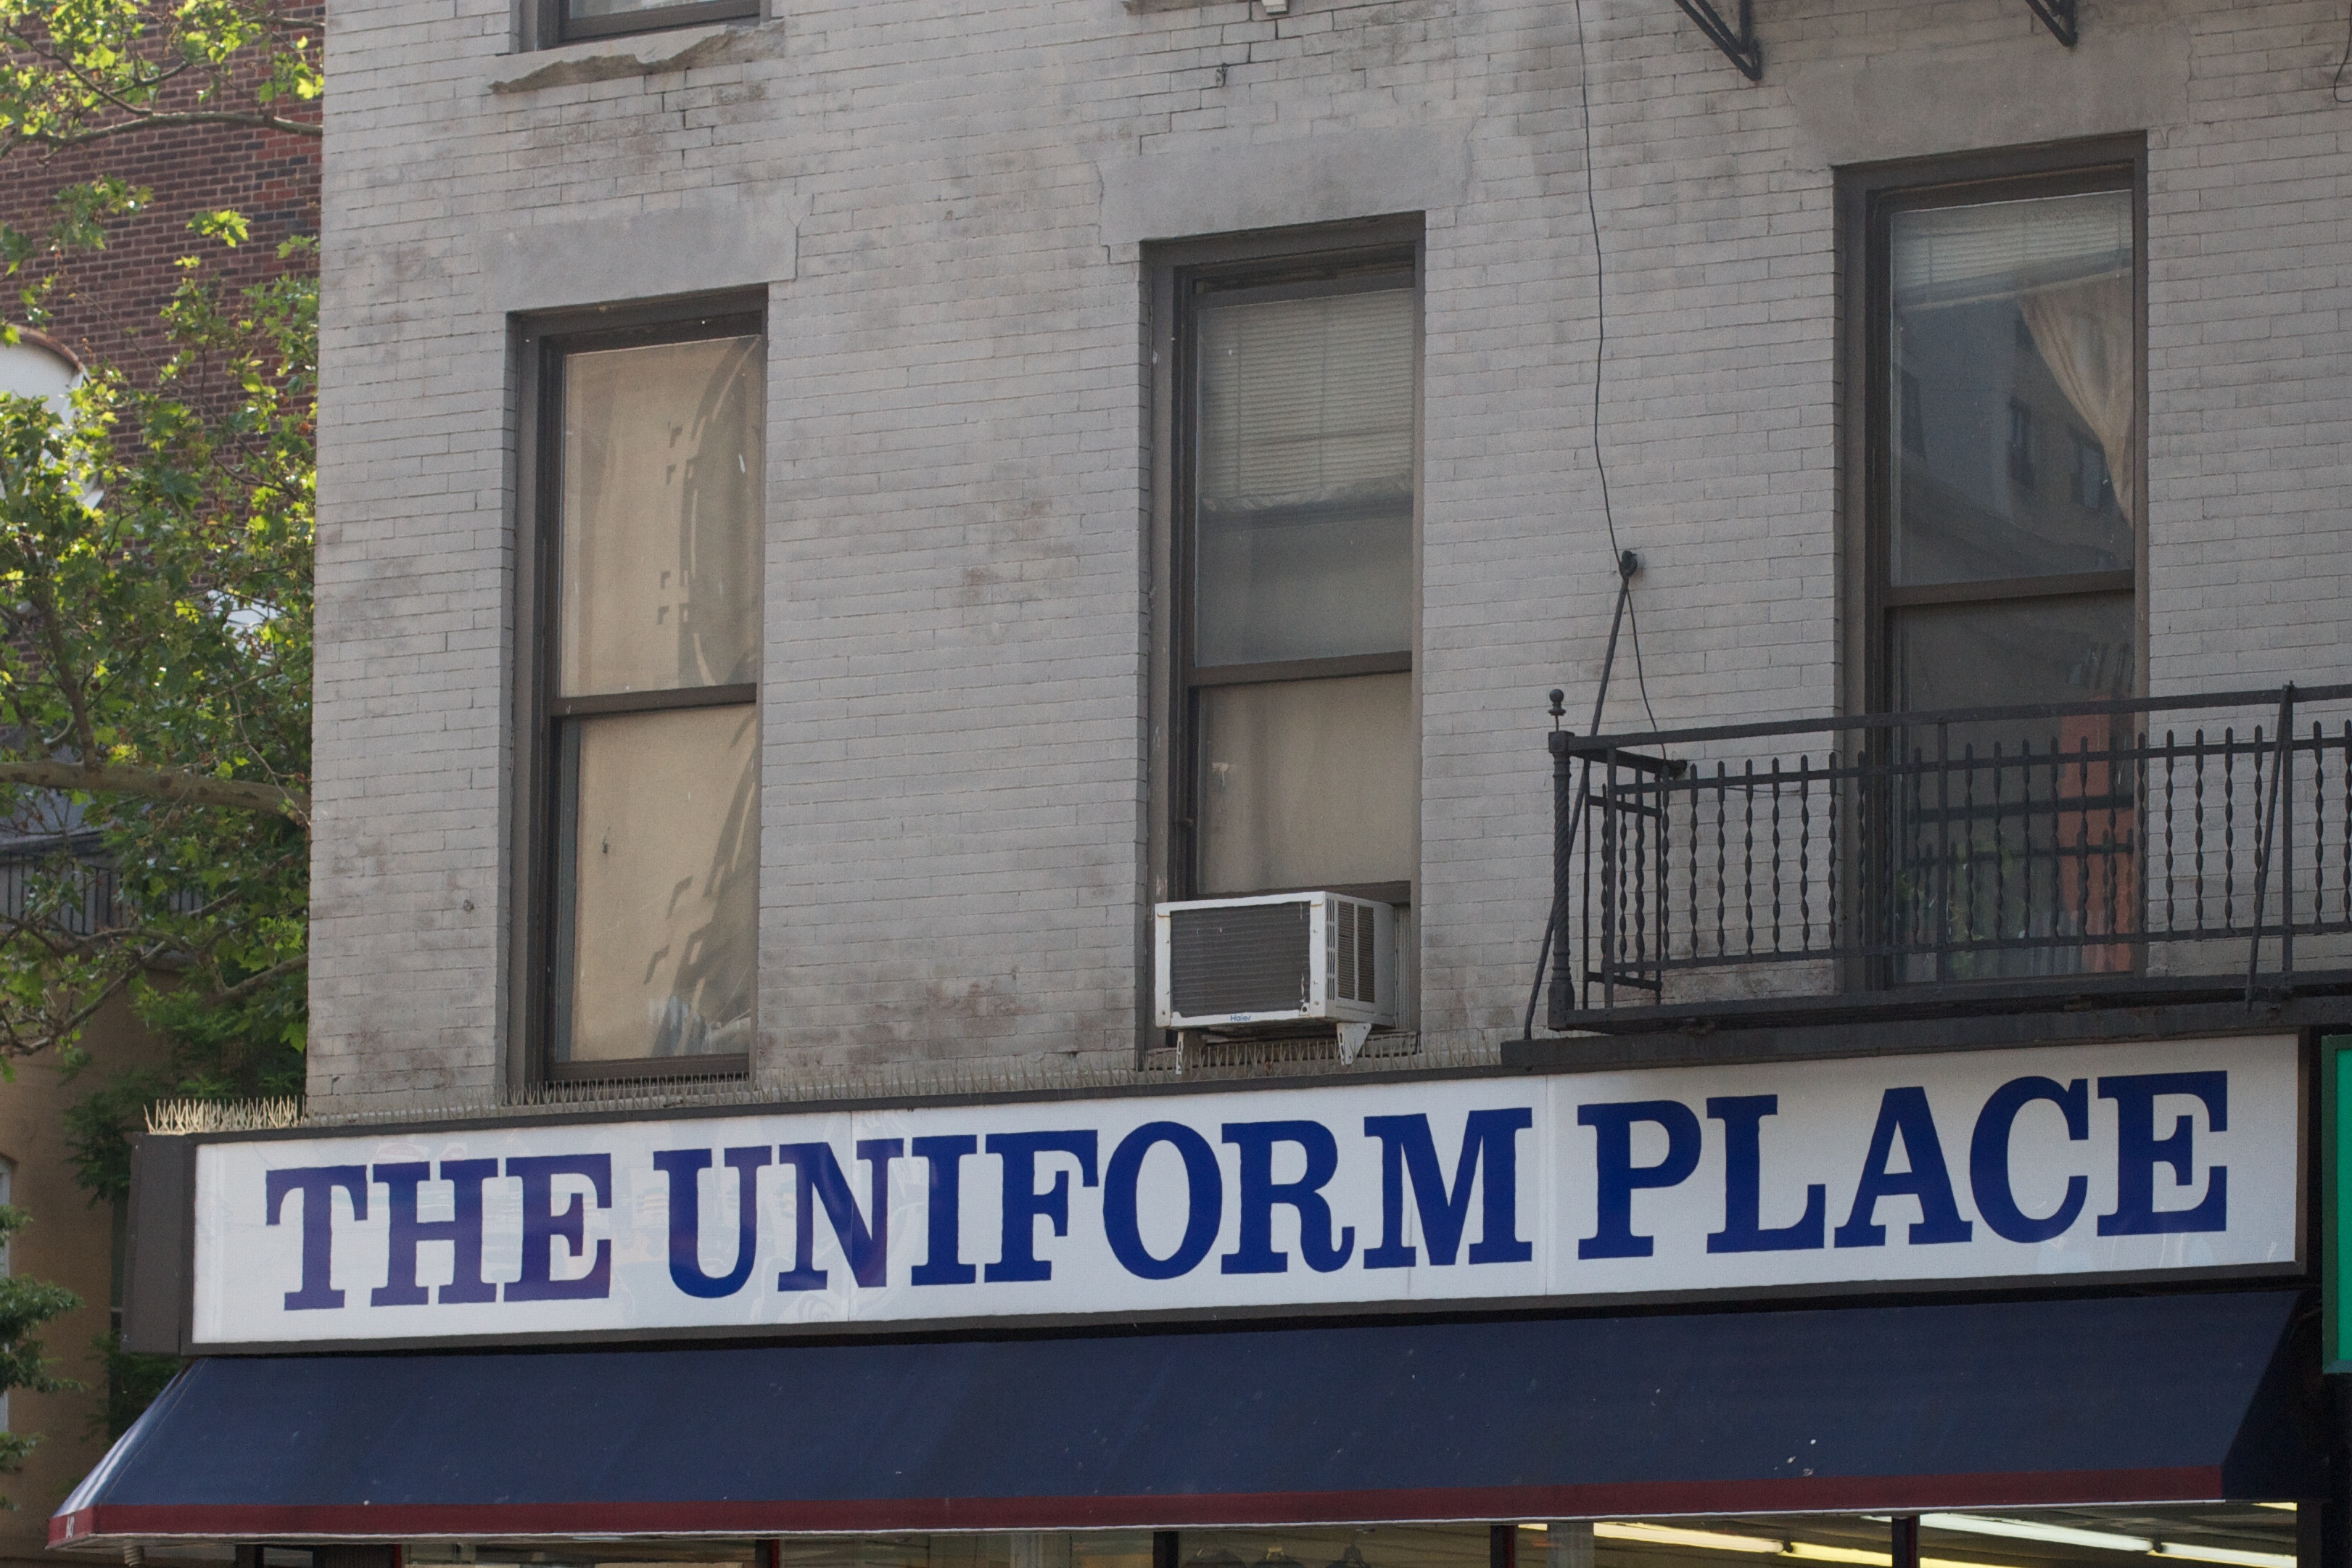
facade, property, signage, raildog